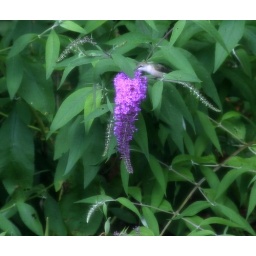
Visiting the butterfly bush in the backyard. This was shot from the bathroom window, so a little fuzzy!